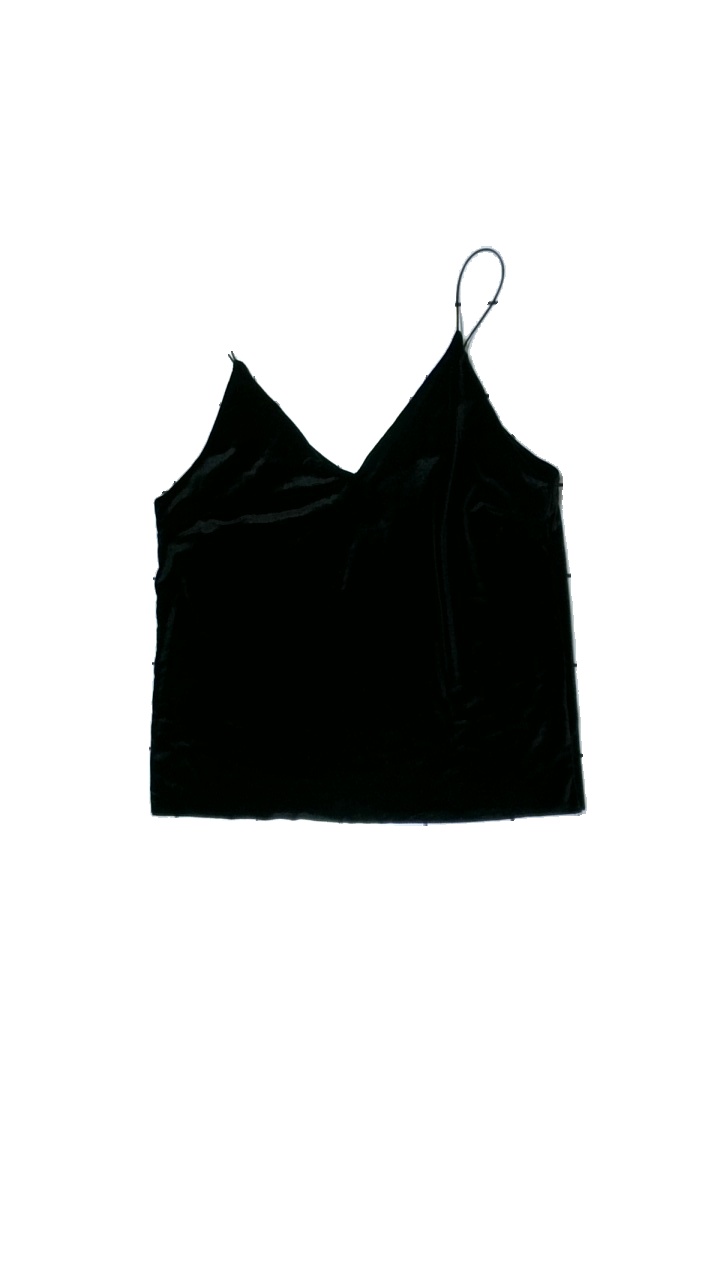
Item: Top (Ladies)
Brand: Missing
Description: Black velvet top with spaghetti straps. Brand and size unknown. Okay condition.
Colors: Black
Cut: Regular
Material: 88% poly, 12% cont?
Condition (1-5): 2
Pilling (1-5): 5
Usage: Reuse
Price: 50-100